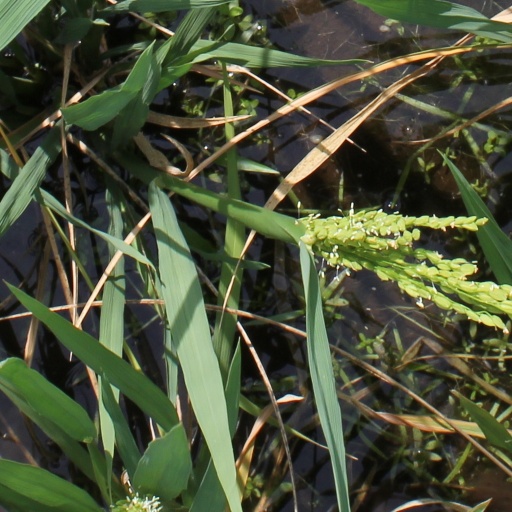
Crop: rice